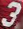
Number: 3